Bromley-Mills-Treece House

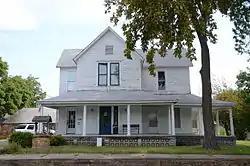

The Bromley-Mills-Treece House is a historic house on Main Street in Marshall, Arkansas. It is a -story wood-frame structure, with a cross-gable configuration, clapboard siding, two interior brick chimneys, and a concrete foundation. A single-story porch wraps around two sides of the house, supported by columns on stone piers, with decorative latticework between the bays. Built in 1905, the house is a good example of a well-preserved vernacular structure with minimal Colonial Revival styling (in this case, the porch).